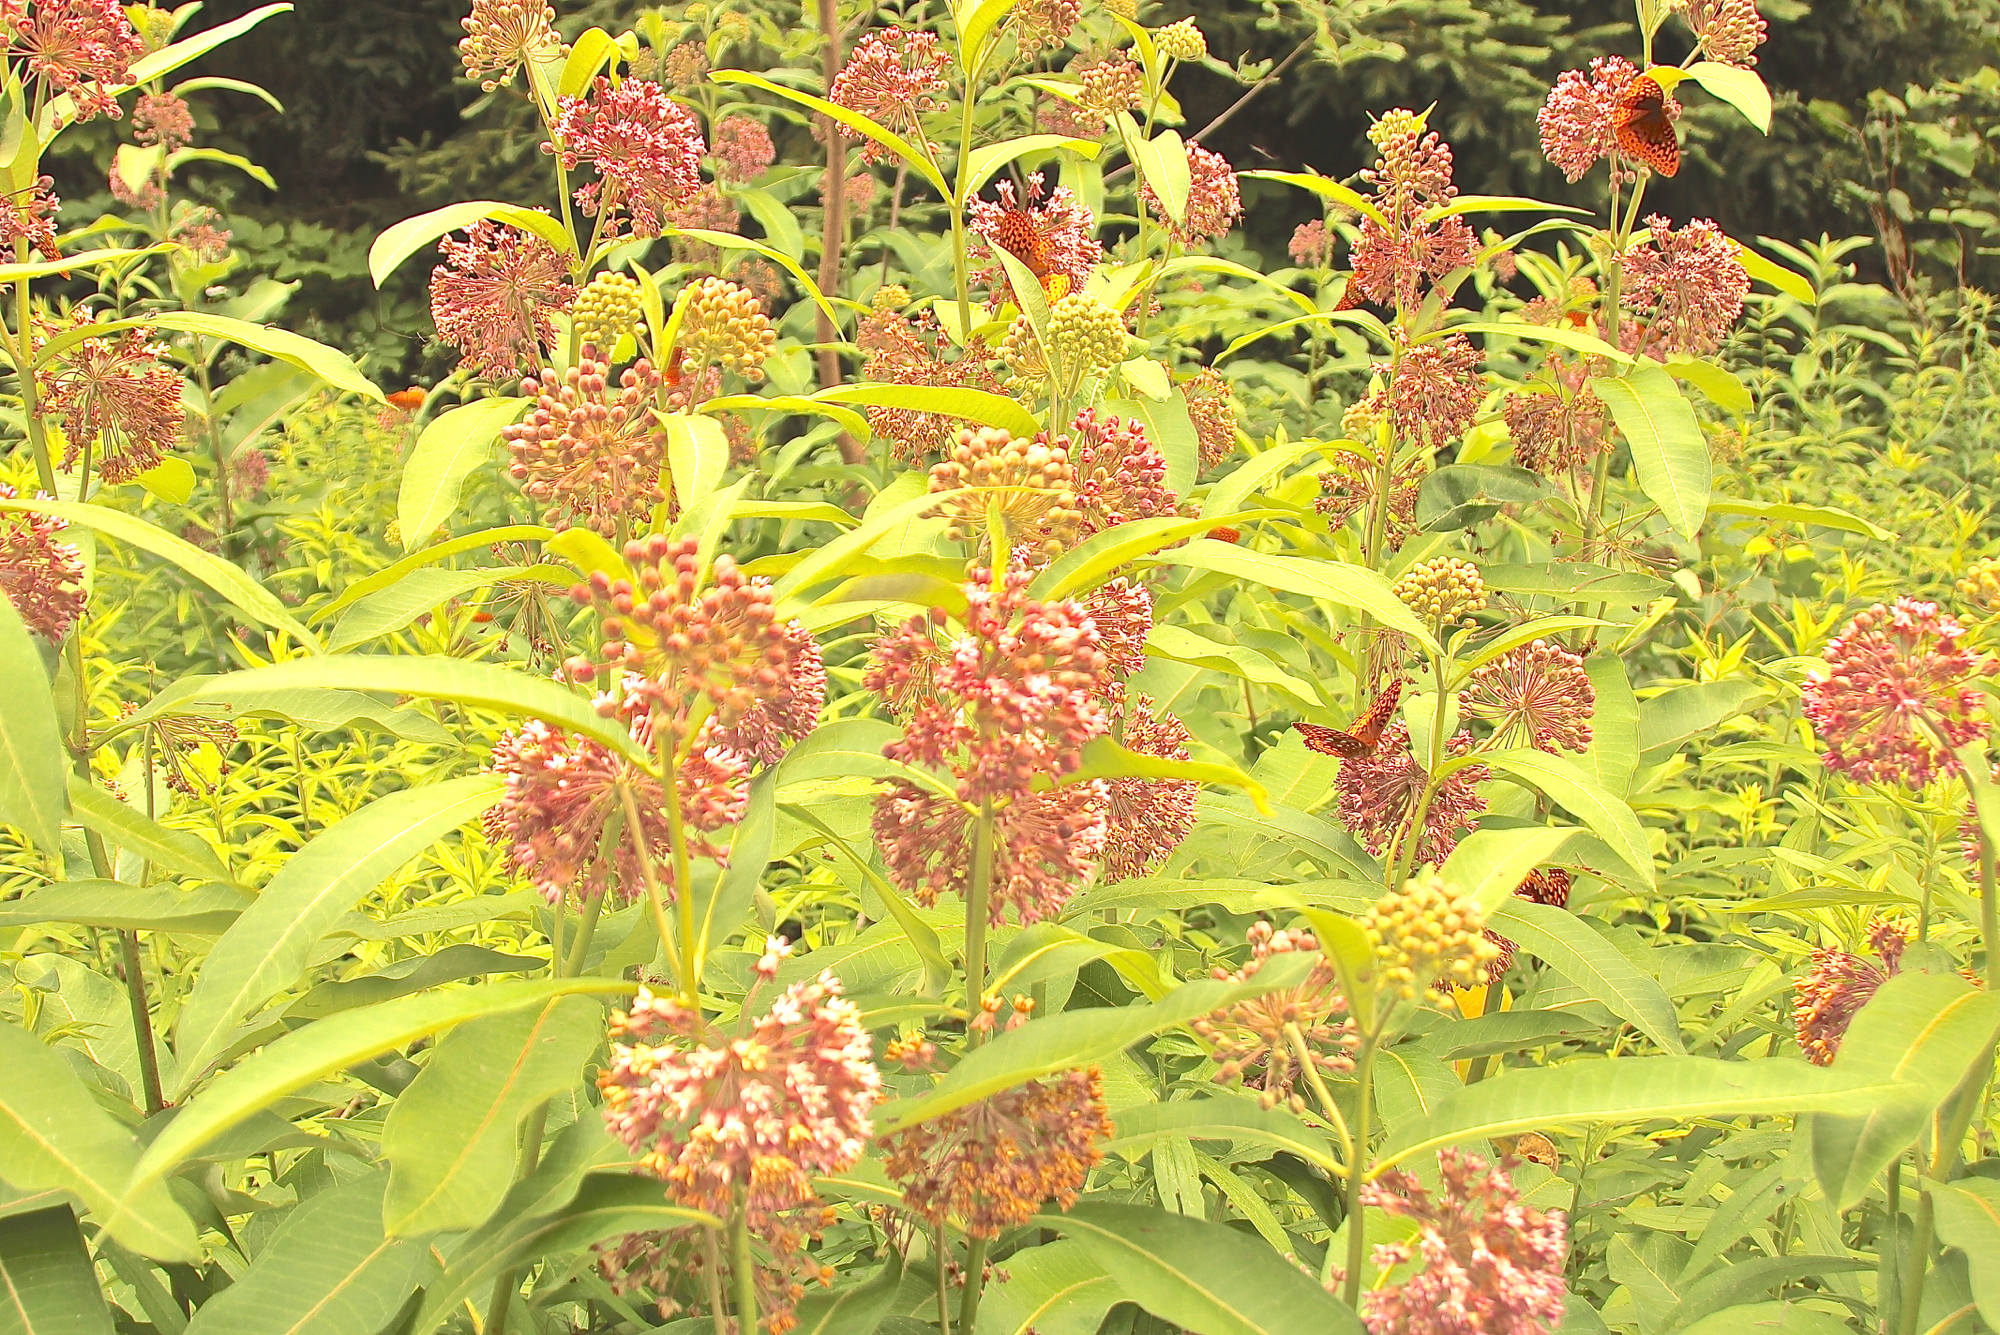
plant, flower, food, herb, produce, crop, botany, flora, cereal, wildflower, shrub, 3652015, 365the2015edition, day183, day183365, 2jul15, flowering plant, land plant, canna family